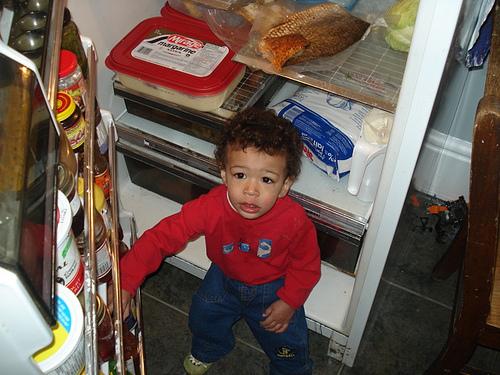
A small boy stands in the door of an open refrigerator.